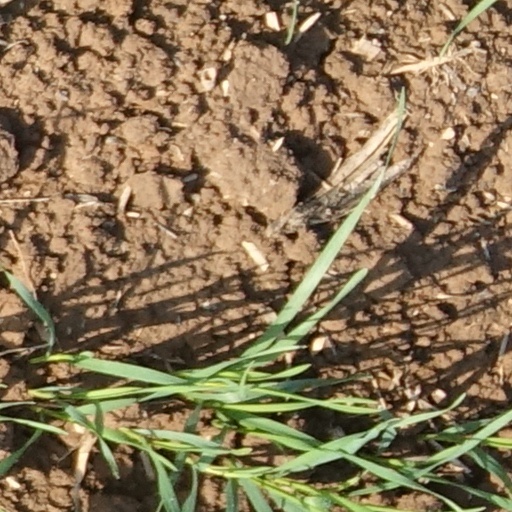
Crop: wheat